Question: Please indicate a possible affordance area of the chair that can be used for sitting
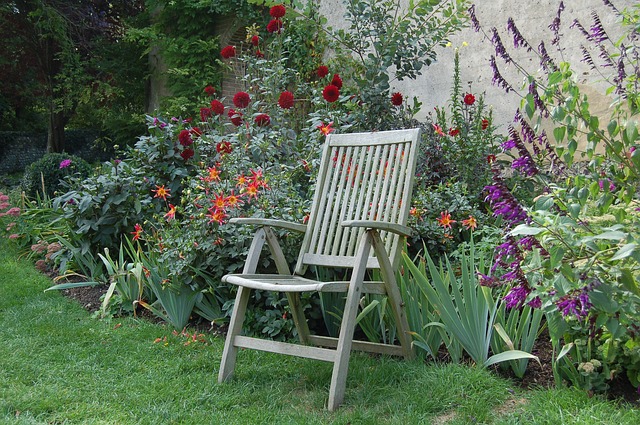
Answer: [210, 277.5, 379, 294.5]